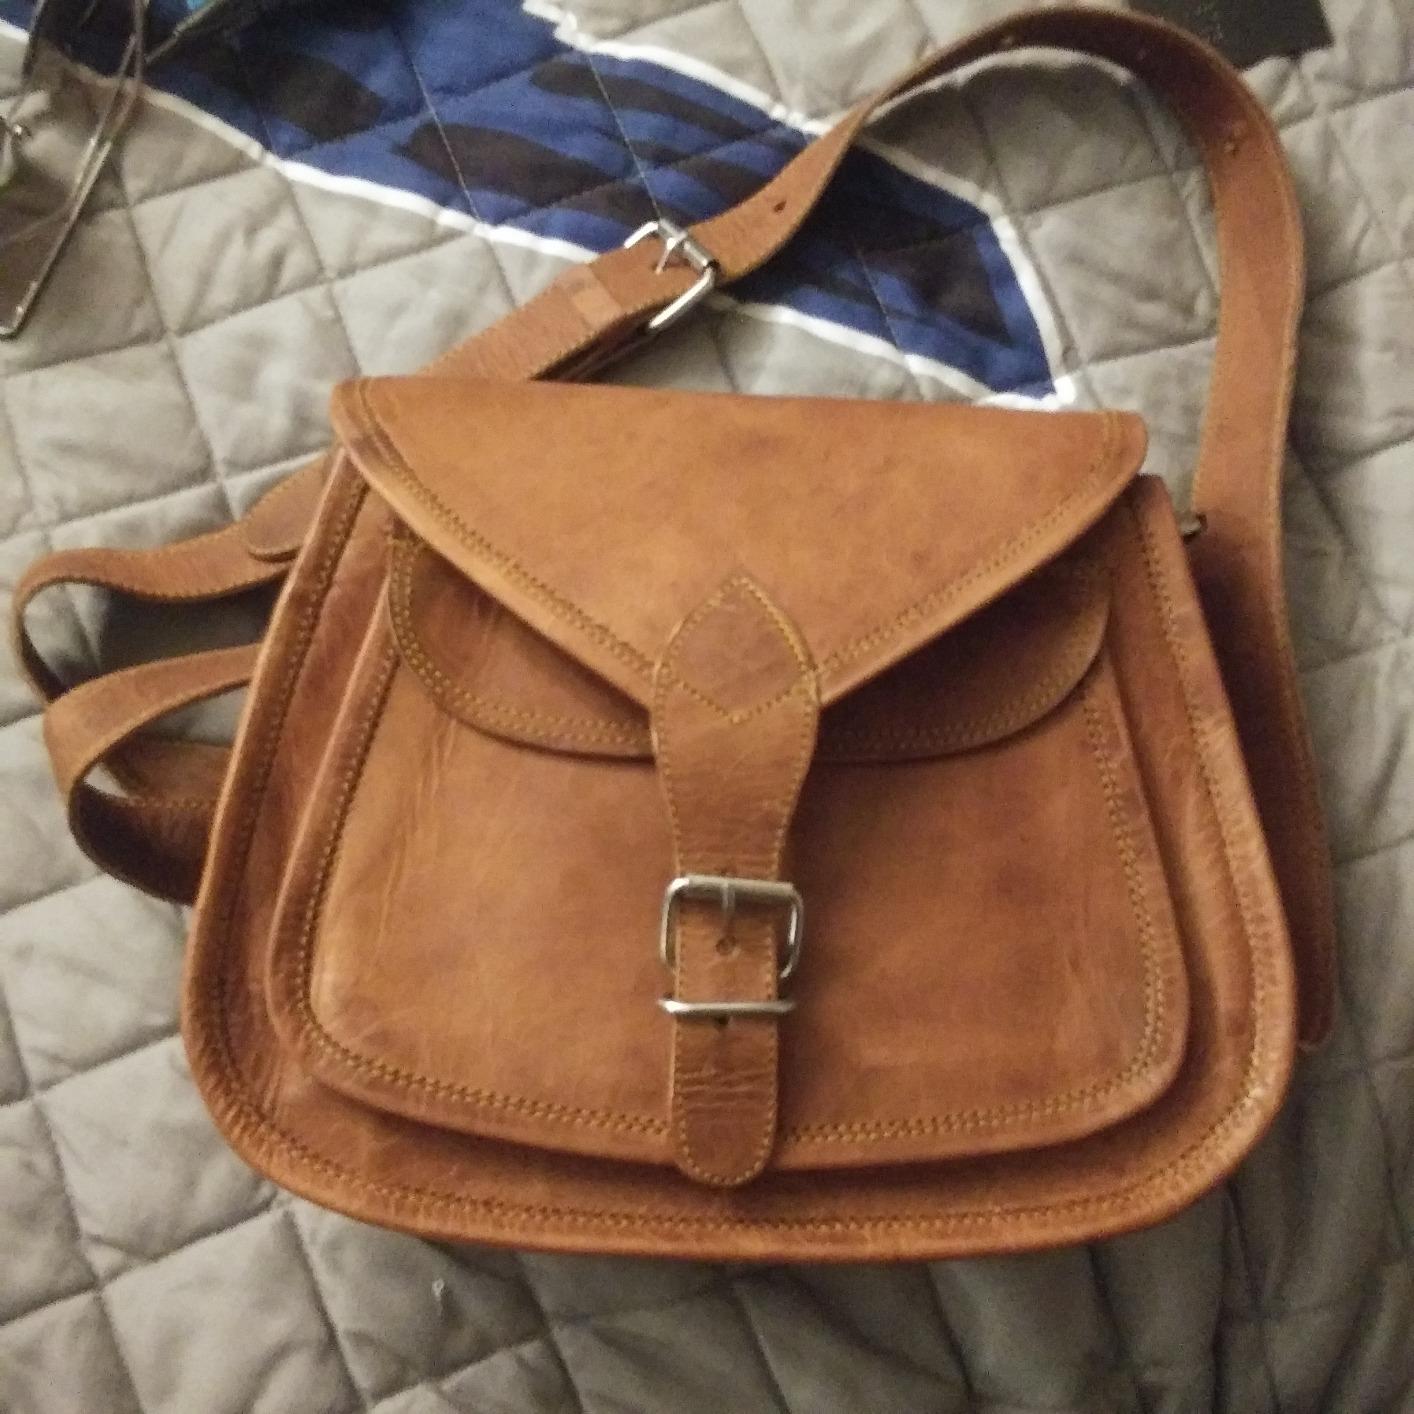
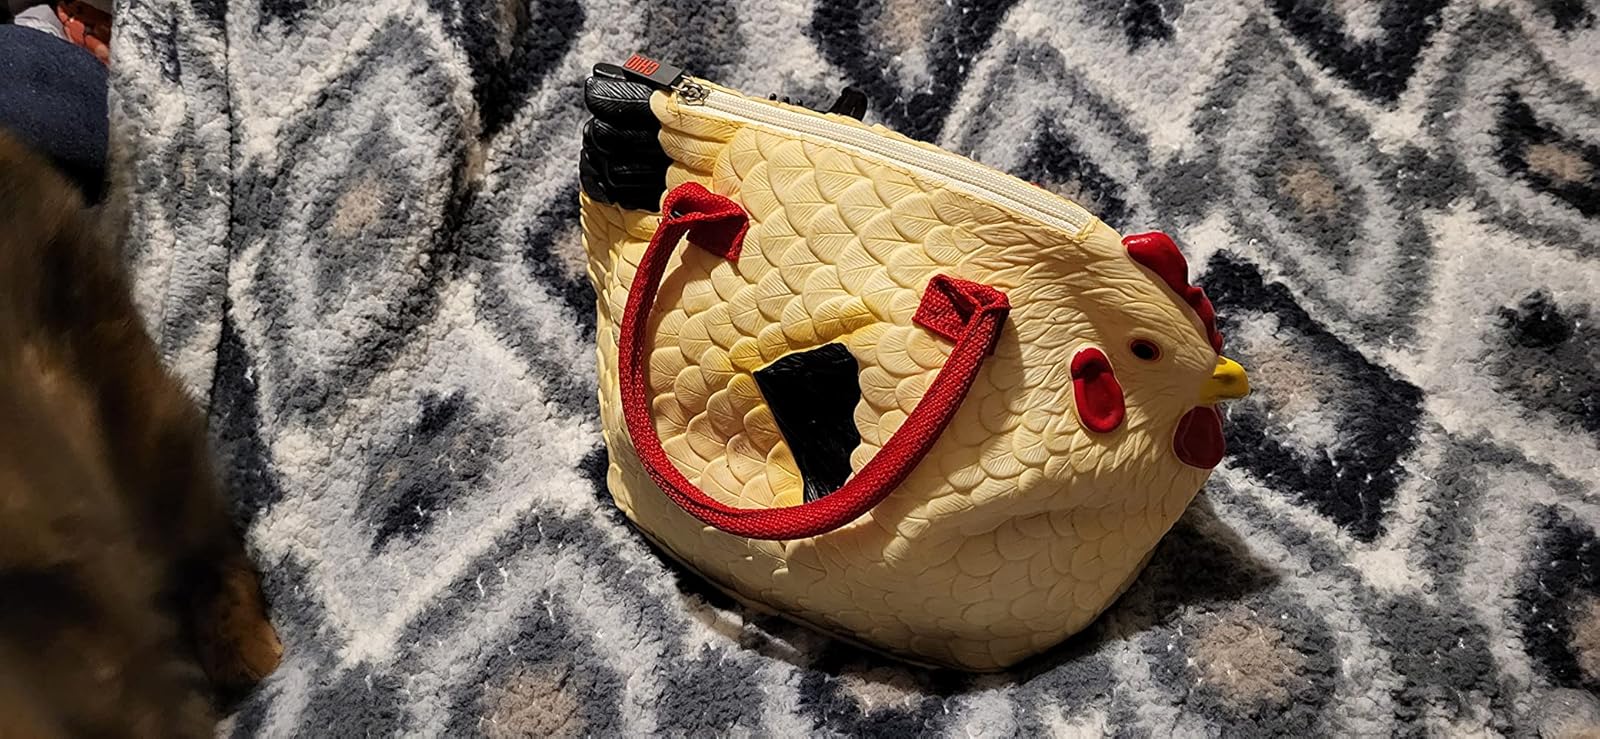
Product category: accessories_handbag
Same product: no